Carmel station

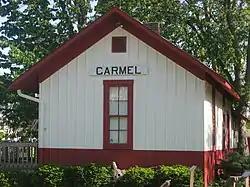
Carmel Monon Depot, May 2013

Carmel Monon Depot, also known as Monon Depot Museum, is a historic train station located at Carmel, Hamilton County, Indiana. It was built in 1883 by the Monon Railroad, and is a one-story, rectangular frame building measuring . It has a gable roof with wide overhanging eaves. It originally served as a passenger station and freight depot until services were discontinued in 1961 and 1974, respectively. It was moved to its present location in 1980, and in 1981 a addition was constructed. The building was subsequently renovated and houses a local history museum.